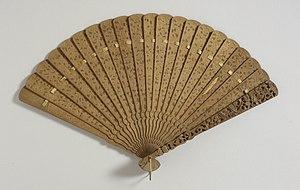
L'éventail est un objet utilisé pour induire un courant d'air dans le but de se rafraîchir ou d’attiser les braises d’un foyer.